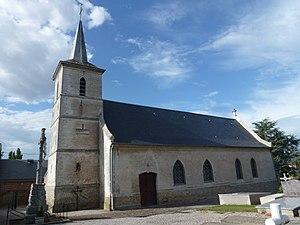
Autingues est une commune française située dans le département du Pas-de-Calais en région Hauts-de-France.